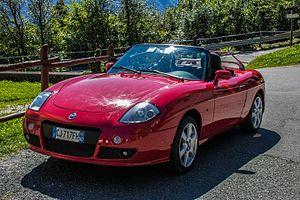
Fiat, acronyme de « Fabbrica Italiana Automobili Torino », est un constructeur automobile italien, basé au Lingotto à Turin. FIAT a été créée le 11 juillet 1899 au Palazzo Bricherasio par trente actionnaires, dont Giovanni Agnelli. Le constructeur a multiplié sa production par huit en cinq ans lors des années magiques de l'automobile italienne, devenant à lui seul le symbole du « miracle économique italien ».